Korean cuisine

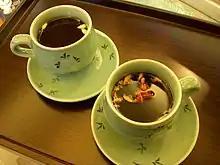
"Daechu cha" (jujube tea)

"Ogok-bap" means five rice dish, which consists of rice mixed with glutinous rice, cornstarch, red bean, perilla, and soybean. By consuming grains with the energy of blue, red, yellow, white, and black, we pray for good health as well as a good year for our body with the energy of the five elements, and to chase away bad luck and happiness and well-being.